Little Miami River

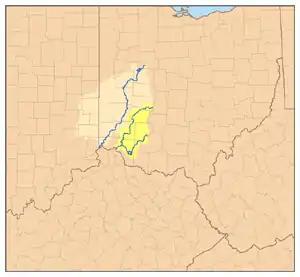
Watersheds of the Great Miami River ("beige") and Little Miami River ("yellow")

The Little Miami River is a tributary of the Ohio River. It is part of a watershed that drains a area in 11 southwestern Ohio counties: Clark, Montgomery, Madison, Greene, Warren, Butler, Clinton, Clermont, Brown, Hamilton, and Highland. The river discharges on average into the Ohio River. An average of flow through the river proper; after heavy rains, the river flow may rise to .